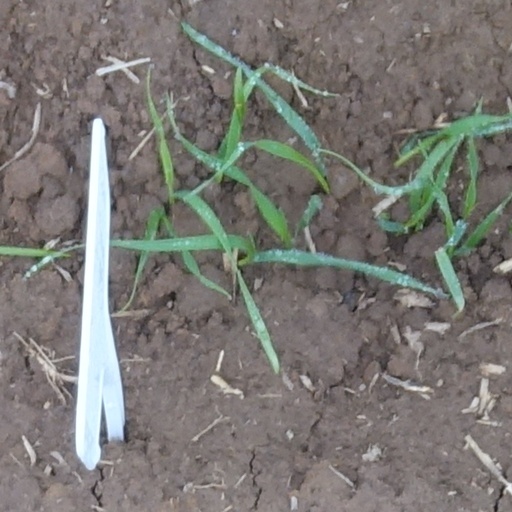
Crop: wheat